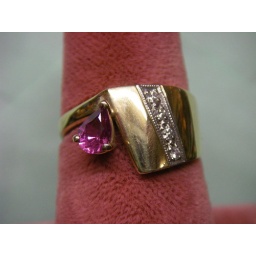
this is a pink saphire set in 14k yellow gold.the small diamonds are pave set in a platinum plate,with a milgrain border